List of tallest buildings in Nanning

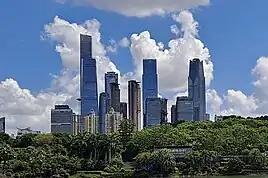
Skyline of Qingxiu District

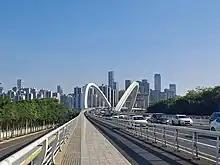
View of Wuxiang New Area over Nanning Bridge

This list of tallest buildings in Nanning ranks buildings in the Chinese city of Nanning by height. Nanning is the capital and largest city of Guangxi, an autonomous region in South China, with a population of 8.7 million and an urban area population of over 5.9 million as of the 2020 census. It is considered the economic, financial and cultural center of Guangxi.